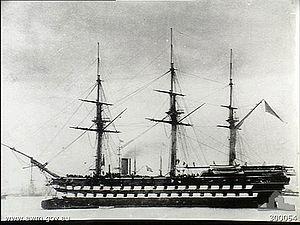
La classe Nelson est une classe de vaisseau de ligne de 1ᵉʳ rang armé de 120 canons en service dans la Royal Navy pendant le XIXᵉ siècle. Elle est conçue en coopération par deux surveyors of the navy.